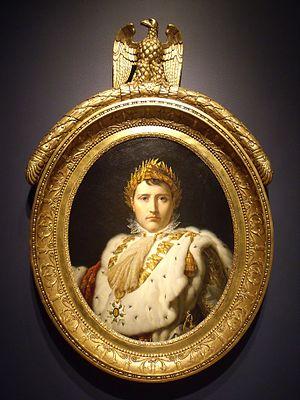
Le Musée des beaux-arts de Montréal, fondé en 1860, est un musée de réputation internationale basé à Montréal et consacré à la promotion de l'art canadien et international. Sa collection encyclopédique compte plus de 43 000 œuvres. La collection des arts décoratifs contemporains est l'une des plus remarquables d'Amérique du Nord. Le musée est constitué de cinq bâtiments : les pavillons Jean-Noël Desmarais d'art moderne et contemporain et expositions temporaires, Michal et Renata Hornstein de cultures du monde, Liliane et David M. Stewart d'arts décoratifs et de design, Claire et Marc Bourgie d'art québécois et canadien, l'église Erskine and American et le Pavillon pour la Paix Michal et Renata Hornstein d'art international. Le campus muséal est situé de part et d'autre de la rue Sherbrooke Ouest, au cœur du centre-ville de Montréal. La bibliothèque du musée dédiée à l'histoire de l'art est l'une des plus importantes du genre au Canada.